Wing Ning Wai

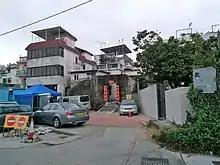
Outside view of Wing Ning Wai.

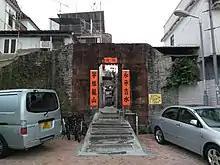
Entrance gate of Wing Ning Wai.

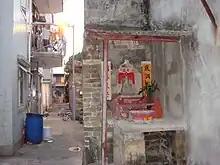
Earth God shrine inside Wing Ning Wai, near the entrance gate.

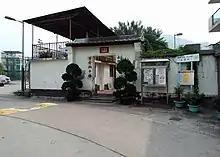
Entrance gate of Wing Ning Tsuen in 2007.

Wing Ning Wai is a walled village in Lung Yeuk Tau, Fanling, Hong Kong. It is one of the Five Wai (walled villages) and Six Tsuen (villages) in Lung Yeuk Tau.